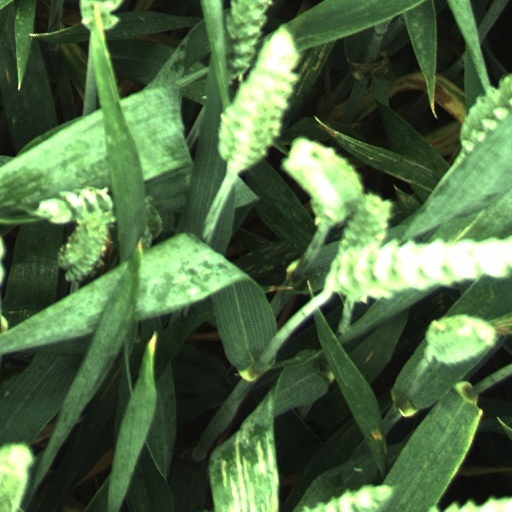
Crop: wheat